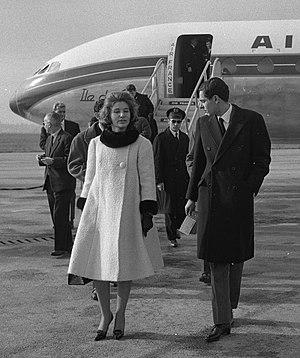
Aéroport Toulouse-Blagnac. 30 novembre 1961. Vue du prince Moulay Abdallah et son épouse libanaise Lamia Solh à la descente de l'avion.
Hassan II, né le 9 juillet 1929 à Rabat et mort le 23 juillet 1999 dans la même ville, est un roi du Maroc. Son règne s'étend du 26 février 1961 à sa mort en 1999. Appelé Moulay Hassan en tant que prince héritier, il est le fils du sultan et futur roi Mohammed V. Son fils Sidi Mohammed lui a succédé sous le nom de Mohammed VI.